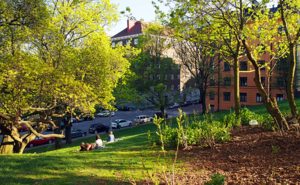
Le Parc d'Alli Trygg est un parc du quartier de Kallio à Helsinki en Finlande.